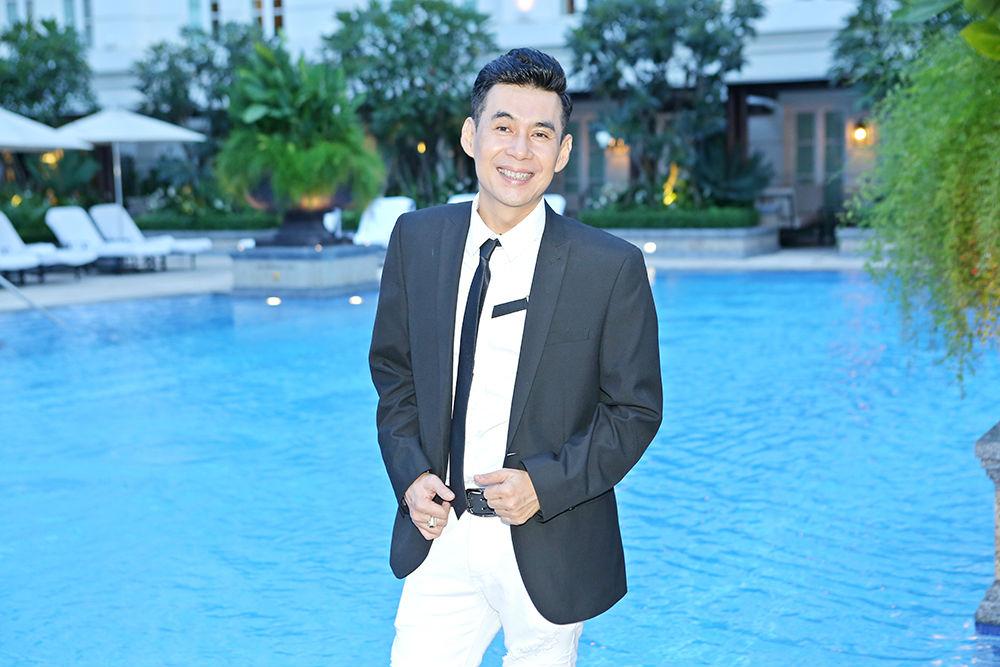
có một người đàn ông đang đứng ở bên cạnh bể bơi